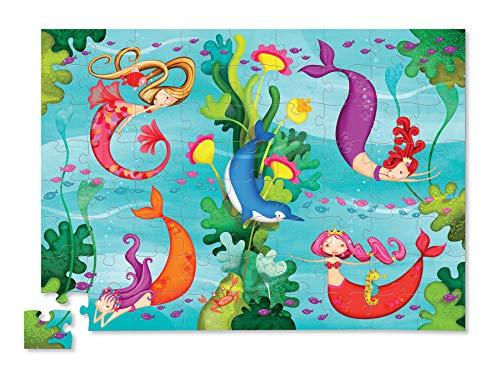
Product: Crocodile Creek Mermaid 72Pc Junior Puzzle
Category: Toys & Games | Puzzles | Jigsaw Puzzles
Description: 72 thick puzzles pieces that fit together well for kids ages 6 and up.
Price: $14.00
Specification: ProductDimensions:14x0.1x19inches|ItemWeight:3.52ounces|ShippingWeight:1.1pounds(Viewshippingratesandpolicies)|DomesticShipping:ItemcanbeshippedwithinU.S.|InternationalShipping:ThisitemcanbeshippedtoselectcountriesoutsideoftheU.S.LearnMore|ASIN:B00HQJZ5QC|Itemmodelnumber:4215-6|Manufacturerrecommendedage:6yearsandup